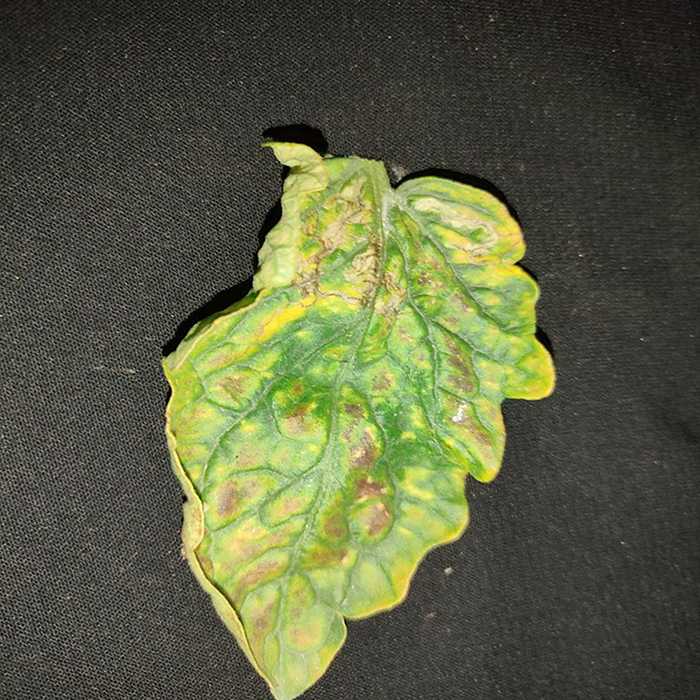
Plant: Tomato
Label: Tomato spotted wilt